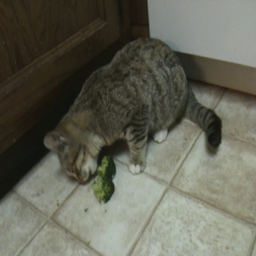
The cat is standing next to broccoli on the floor.
A cat on the floor eating a piece of broccoli.
a black gray and white cat some food and white tiles
a cat is chewing on something on the floor
A cat who is nibbling on a piece of broccoli.